History of tactics in association football

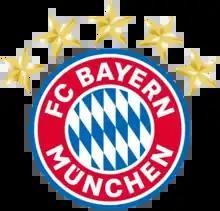
FC Bayern Munich badge.

The next tactical leap occurred with the rising prevalence of the 4-4-2 formation, beginning in the late 1980s and continuing through the turn of the century. The tactic first found major success at the hands of AC Milan manager Arrigo Sacchi. Through his utilization of a high-pressing 4-4-2 in combination with an aggressive offside trap, Sacchi's Milan managed to win 1 Serie A title, 2 European Cups, 2 European Super Cups, 2 Intercontinental Cups, and 1 Supercoppa Italiana. The 4-4-2 found further success under the use of Sir Alex Ferguson during his time managing Manchester United (1986–2013). When using the 4-4-2 formation (early 1990s - early 2000s), Ferguson's Manchester United side won 8 Premier Leagues, 4 FA Cups, 1 League Cup, 4 FA Community Shields, 1 UEFA Champions League, 1 UEFA Super Cup, 1 Intercontinental Cup, and 1 FIFA Club World Cup. The 4-4-2, particularly under the use of Sir Alex Ferguson, relied on the attacking width provided by the attacking-minded fullbacks.